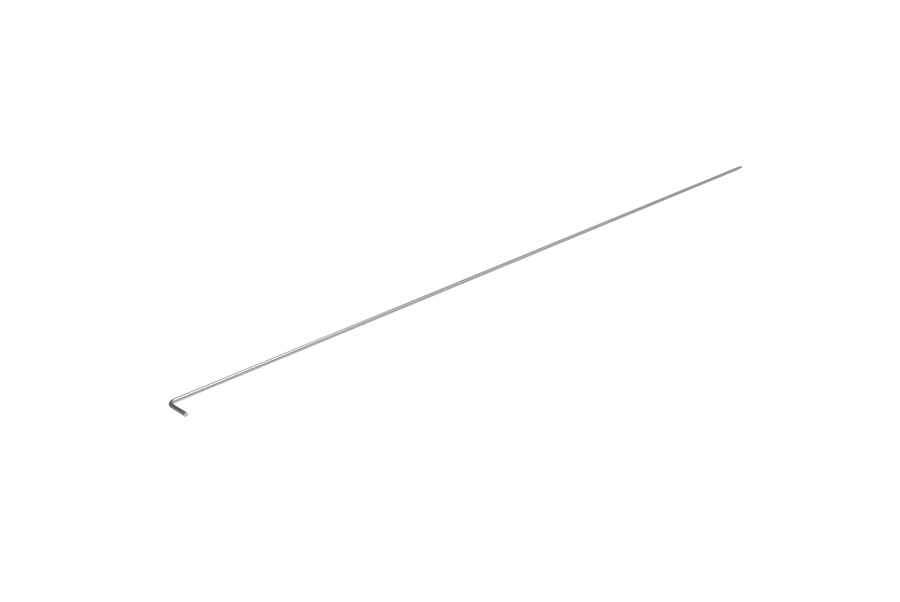
Altra - Micro Insert Tool
Brand: Altra Arrows
Description: The Pinnacle of Precision & Performance™ Altra Micro Insert Weight Tool allows for Forward Mass System (FMS) Insert Weights to be added/removed from all Altra inserts and points. Made of 303 stainless steel, these tools along with the insert weights allow for arrow weight customization, which affects F.O.C. and allows you to fine tune your arrow’s total weight and improve down range accuracy depending on your specific bow setup. Features: Used for all 166 arrows/components
Category: Sporting Goods > Outdoor Recreation > Hunting & Shooting > Archery > Archery Tools & Equipment > Archery Tools